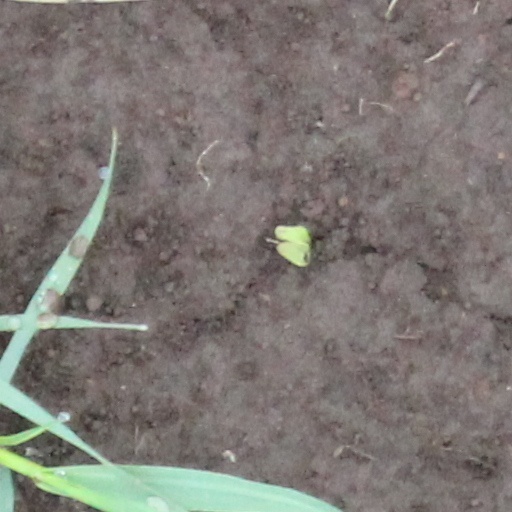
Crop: wheat